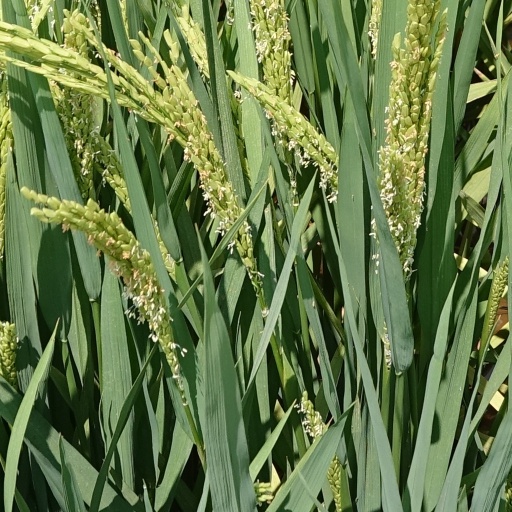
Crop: rice